Mauricio Flores Ríos

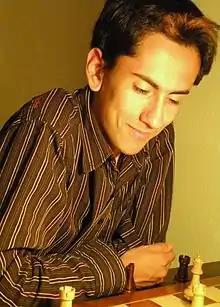

Mauricio Flores Rios (born September 10, 1990, in Valparaiso) is a Chilean chess player who holds the Grandmaster title. As of January 2015 he has a FIDE rating of 2531, is number 1 in Chile among active players.